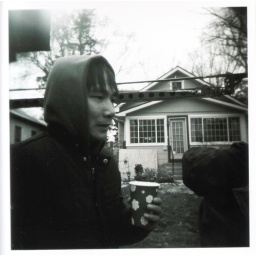
boy with house in the background